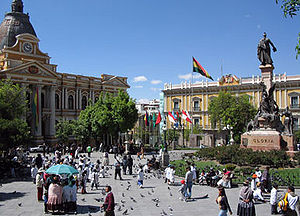
Bolivia / Politik
Nationalkongressens hovedsæde på Plaza Murillo i det centrale La Paz.
Bolivia, officielt Den Flernationale Stat Bolivia, er en indlandsstat i det vestlige Sydamerika. Hovedstaden er Sucre, mens La Paz er regeringsby og landets finansielle centrum. Bolivias største by og industrielle centrum er Santa Cruz de la Sierra, der ligger i den lavtliggende østbolivianske region Llanos Orientales.